Cosme Damián Churruca

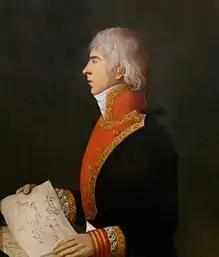
Portrait of Cosme Damián de Churruca, Museo Naval de Madrid

Cosme Damián de Churruca y Elorza (27 September 1761 – 21 October 1805) was a Spanish Navy officer and politician. During the Battle of Trafalgar, he was the commander of the ship of the line "San Juan Nepomuceno" which he defended to his death.